Bean pie

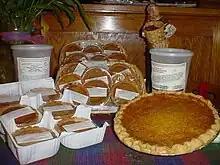
A selection of bean pies

A bean pie is a sweet custard pie whose filling consists of mashed beans, usually navy bean, sugar, eggs, milk, butter and spices. Common spices and flavorings include vanilla, cinnamon and nutmeg. Variations can include cloves, ginger, pumpkin pie spice and lemon extract.